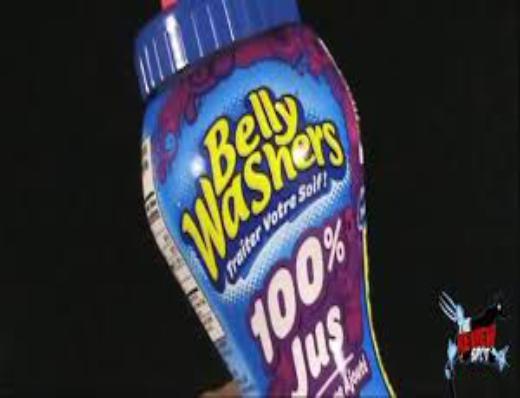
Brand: Bellywashers
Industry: Food